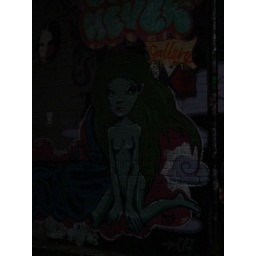
the female form is beautiful.....even on a brick wall in a laneway!